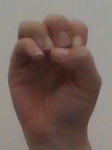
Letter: ha